The Artist's Way

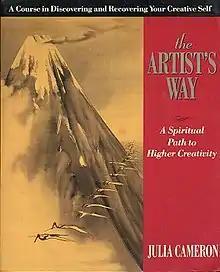

The Artist's Way: A Spiritual Path to Higher Creativity is a 1992 self-help book by American author Julia Cameron. The book was written to help people with artistic creative recovery, which teaches techniques and exercises to assist people in gaining self-confidence in harnessing their creative talents and skills. Correlation and emphasis is used by the author to show a connection between artistic creativity and a spiritual connection with God.